Clara Barkley Dorr House

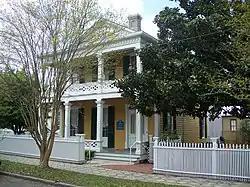

The Clara Barkley Dorr House is an historic home in Pensacola, Florida. Built in 1871, it is located at 311 South Adams Street. On July 24, 1974, it was added to the U.S. National Register of Historic Places for its classical revival architecture.